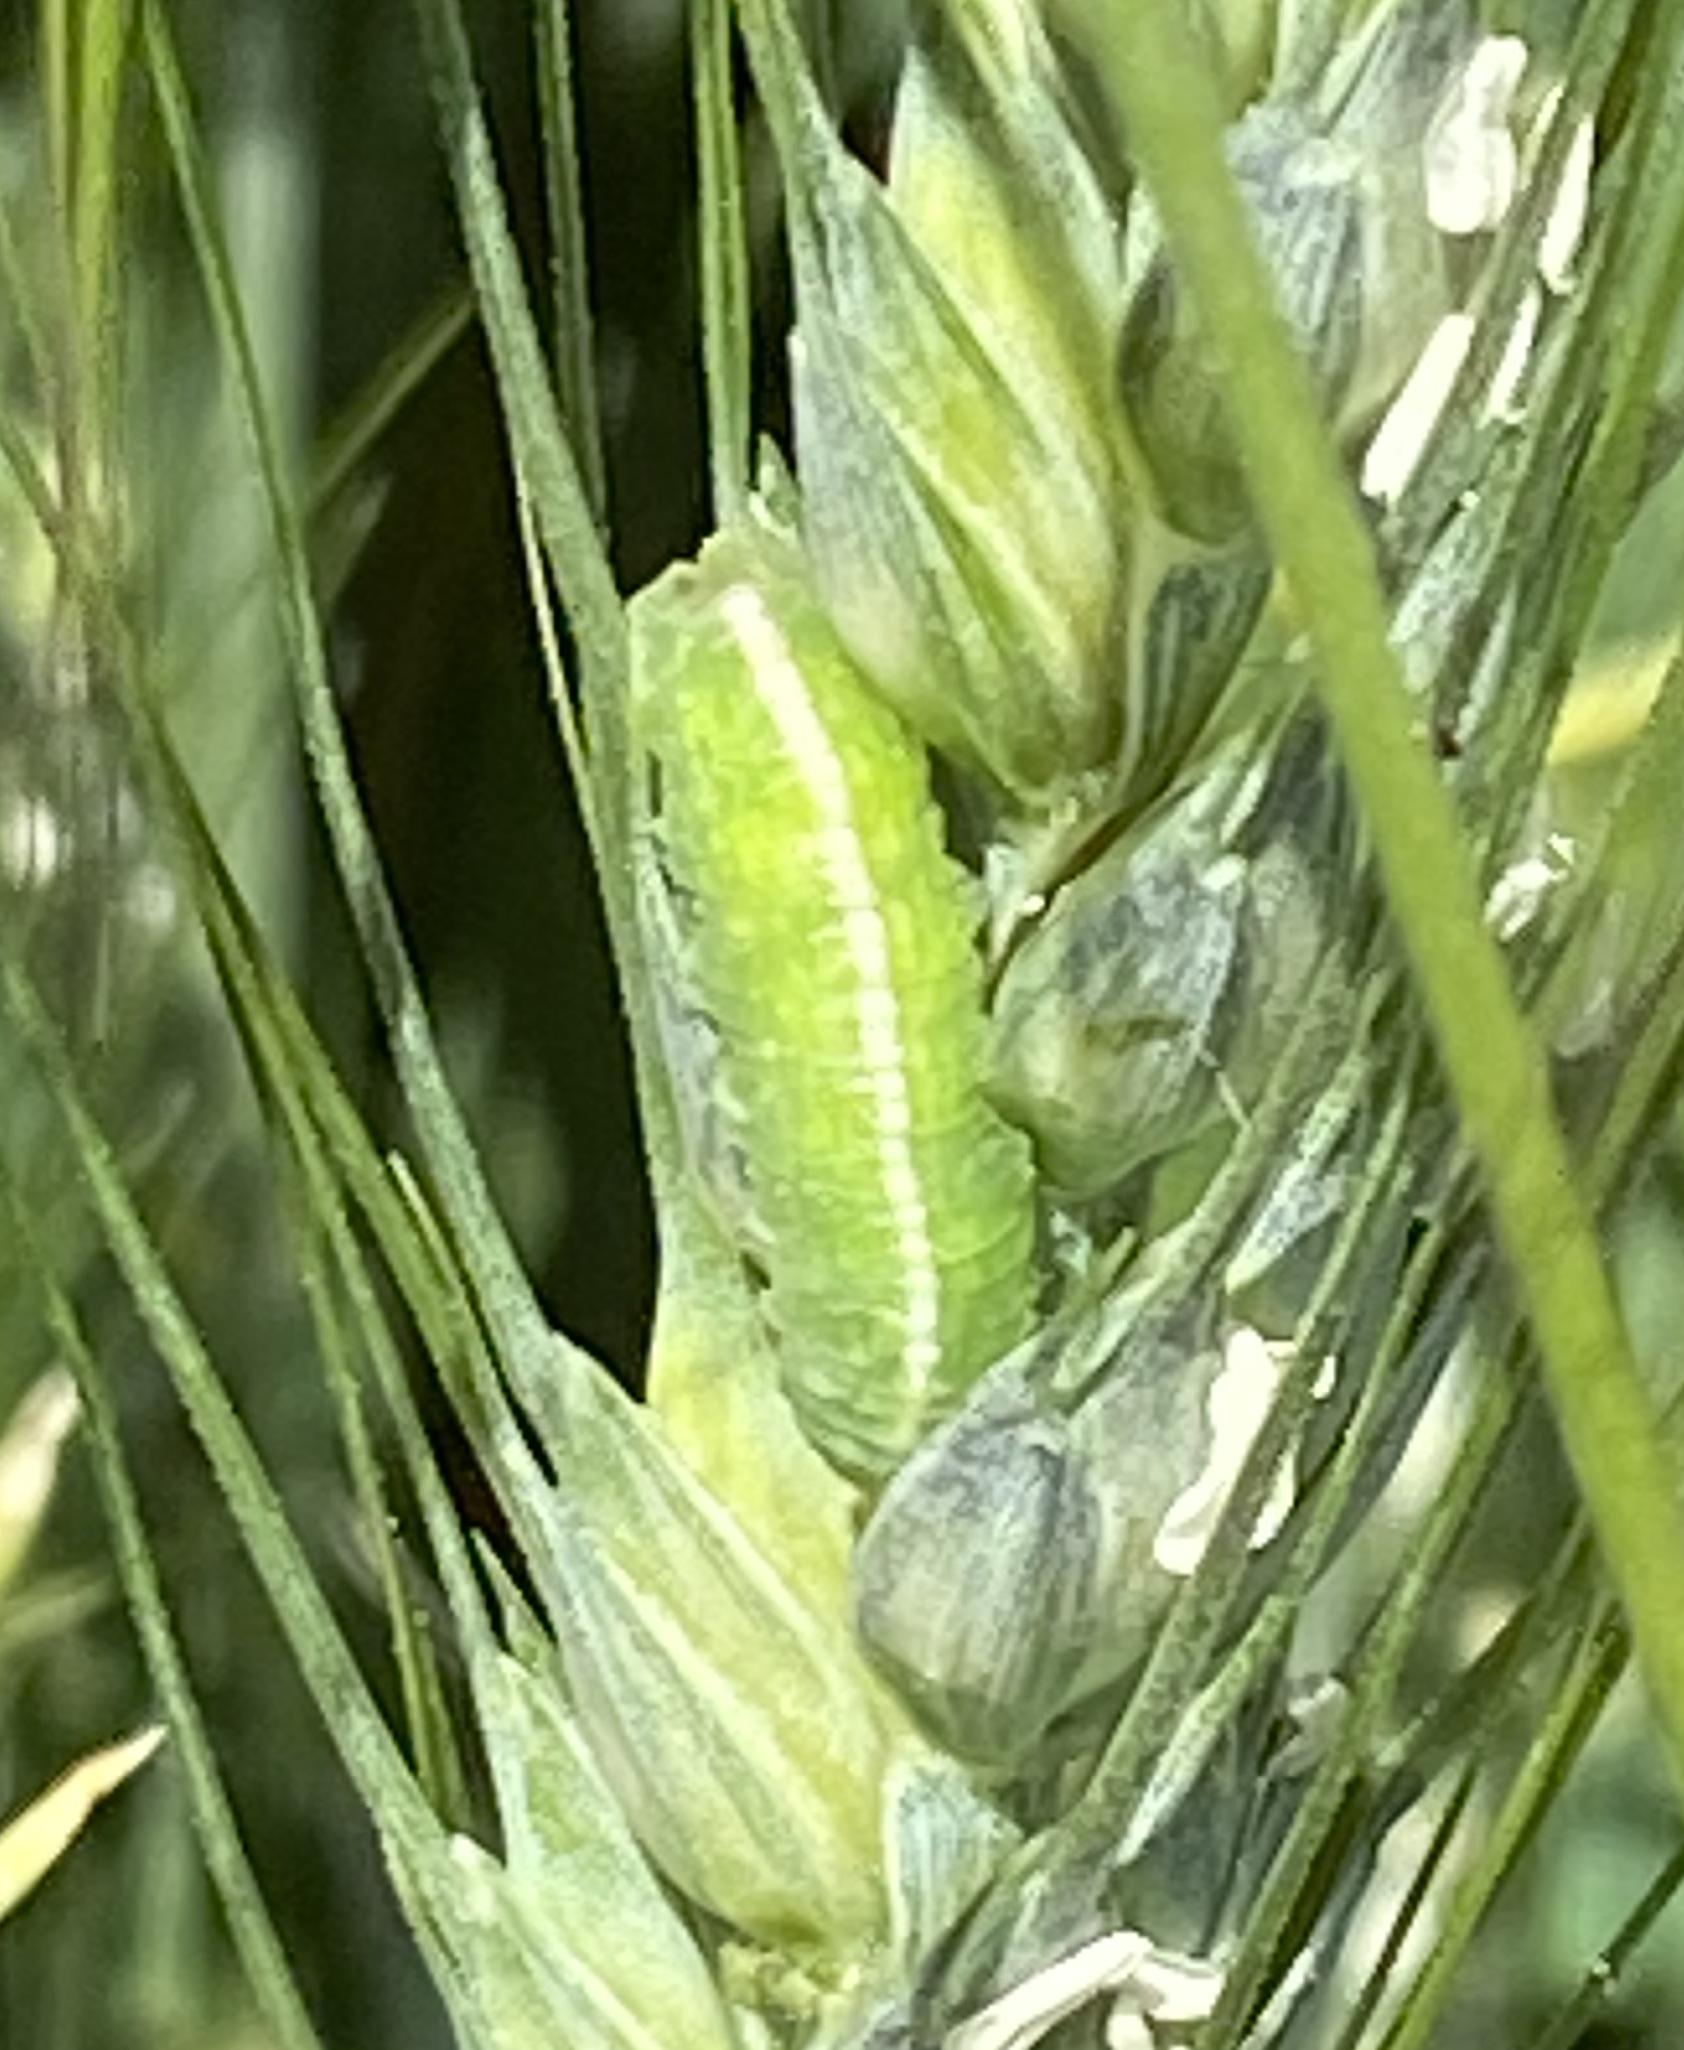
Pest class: occasional_pest